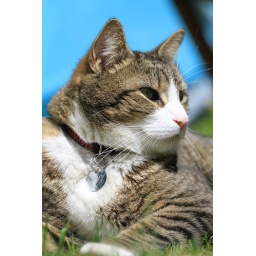
My rather cute and adorable cat relaxing in the sun Taken with Canon 100mm f2.8 macro